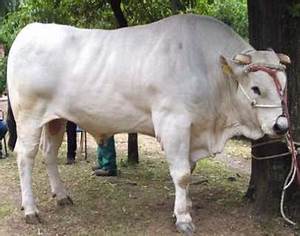
Label: mucca